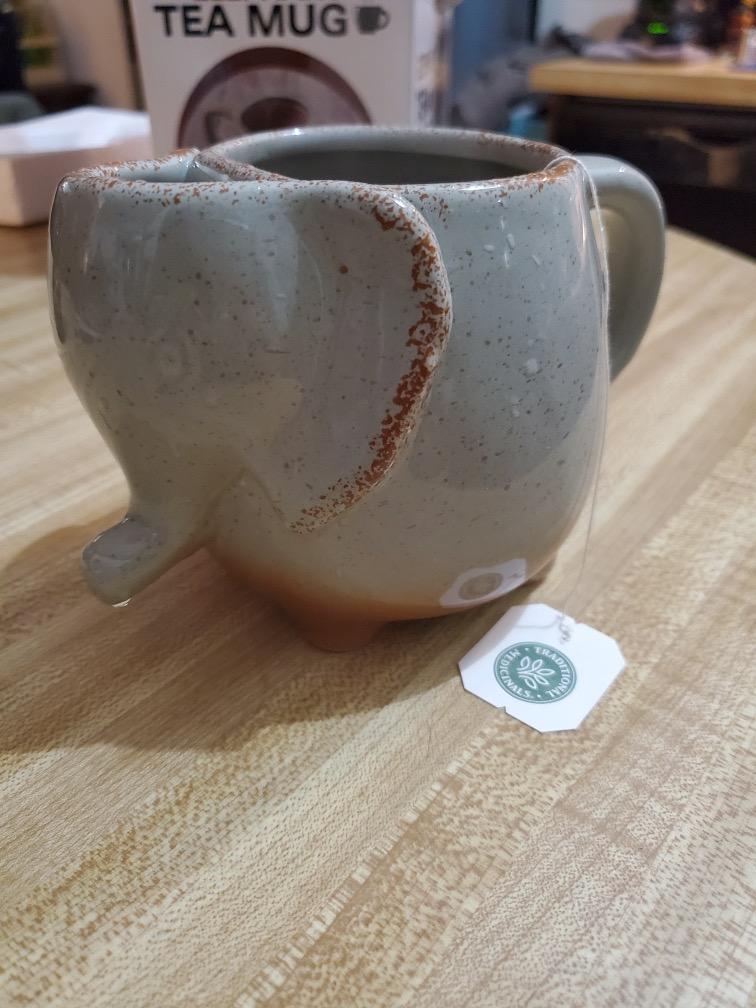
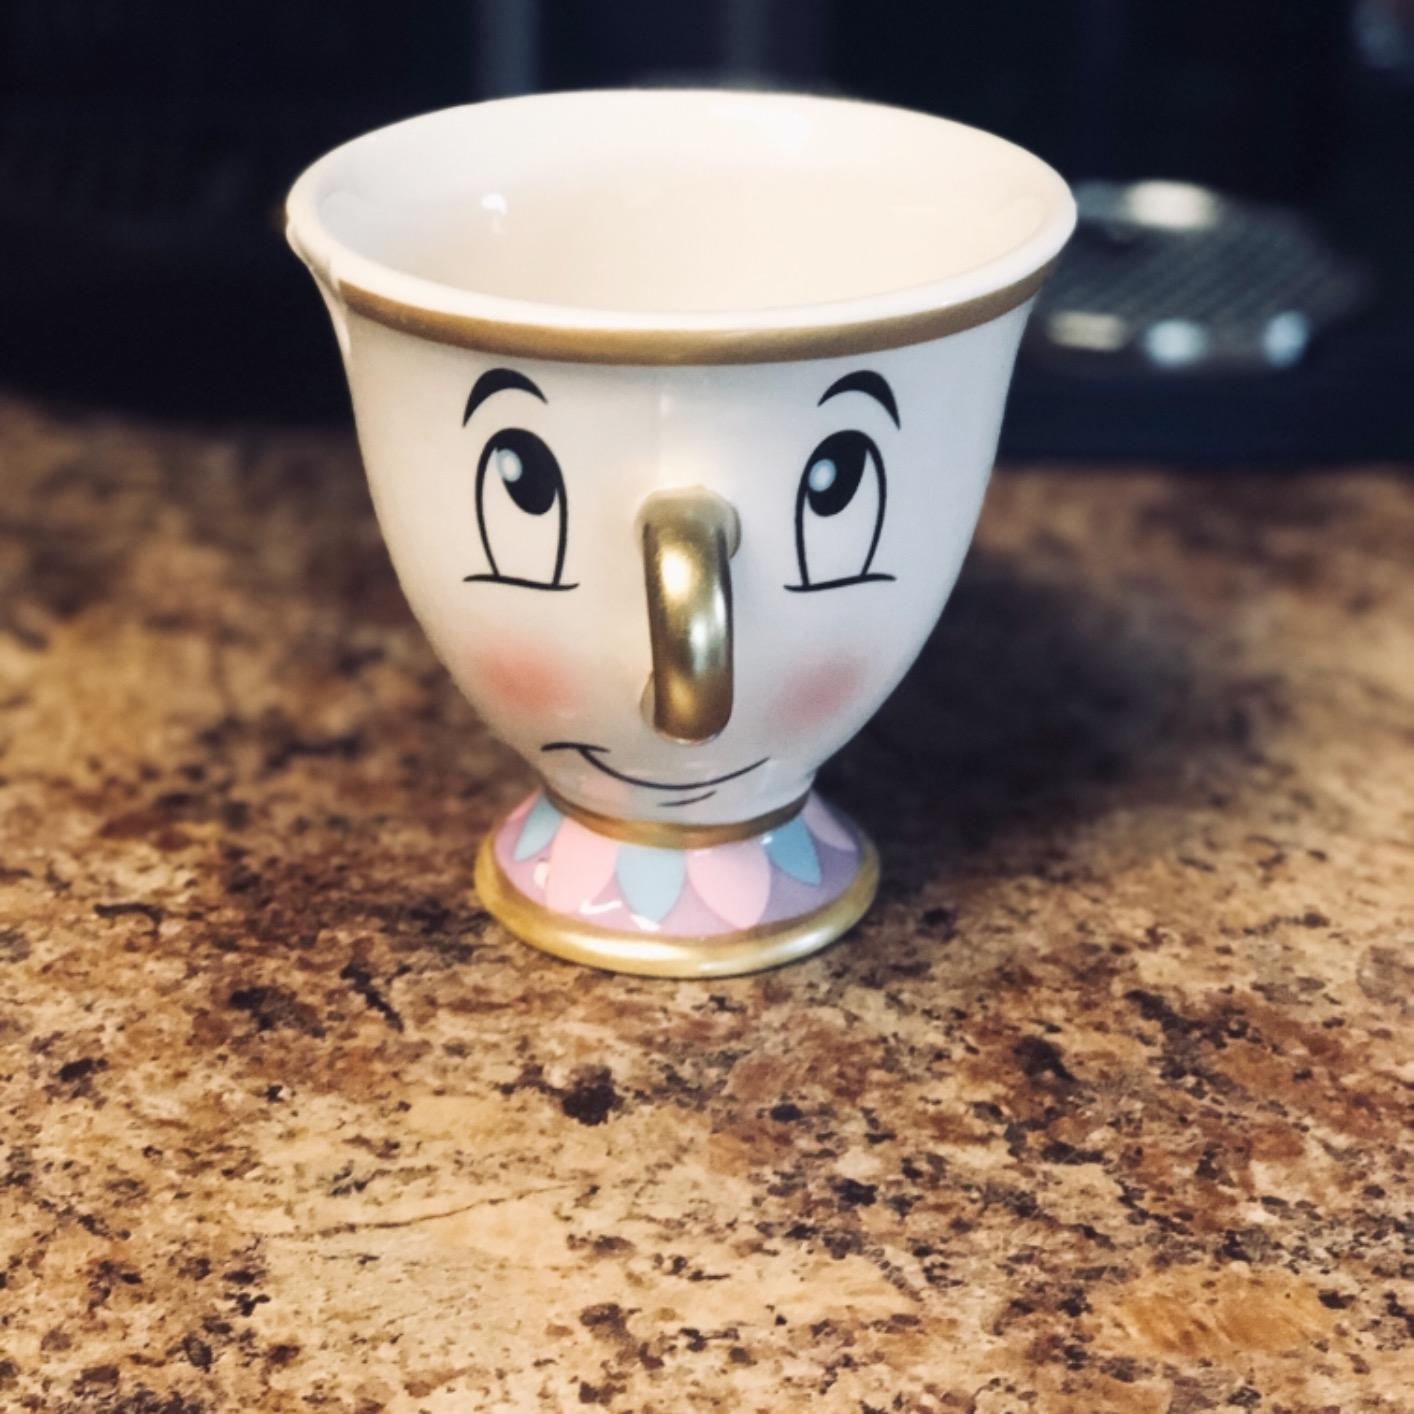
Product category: items_mug
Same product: no